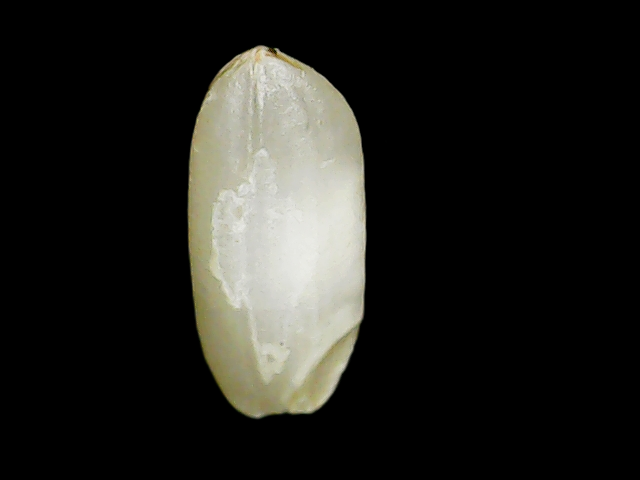
Rice variety: Binadhan10